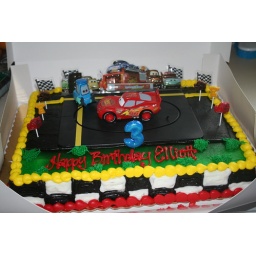
The birthday cake in the box